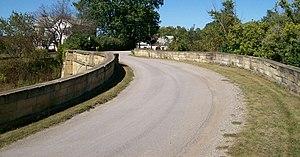
La National Road a été la première grande route aménagée aux États-Unis construite par le gouvernement fédéral. Réalisée entre 1811 et 1837, la voie, longue de 1 000 kilomètres, reliait le Potomac et la rivière Ohio et a été l'un des chemins vers l'Ouest pour des milliers de colons. Lorsqu'elle a été reconstruite dans les années 1830, elle devint le deuxième axe routier des États-Unis recouverte de macadam, selon le procédé inventé par l'Écossais John Loudon McAdam.